Racism against African Americans

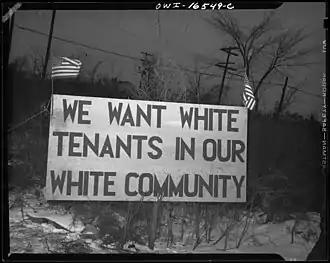
White tenants seeking to prevent Black people from moving into the housing project erected this sign. Detroit, 1942.

The new century saw a hardening of institutionalized racism and legal discrimination against citizens of African descent in the United States. Throughout the post Civil War period, racial stratification was informally and systemically enforced, to solidify the pre-existing social order. Although they were technically able to vote, poll taxes, pervasive acts of terrorism such as lynchings (often perpetrated by hate groups such as the reborn Ku Klux Klan, founded in the Reconstruction South), and discriminatory laws such as grandfather clauses kept Black Americans (and many Poor Whites) disenfranchised particularly in the South. Furthermore, the discrimination was extended to state legislation which "allocated vastly unequal financial support" for Black and White schools. In addition to this, county officials sometimes redistributed resources which were earmarked for Black people to White schools, further undermining educational opportunities. In response to de jure racism, protest and lobbyist groups emerged, most notably, the NAACP (National Association for the Advancement of Colored People) in 1909.